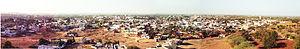
Chhindwara est une ville indienne située dans le district de Chhindwara dans l'État du Madhya Pradesh. En 2011, sa population est de 171 290 habitants.